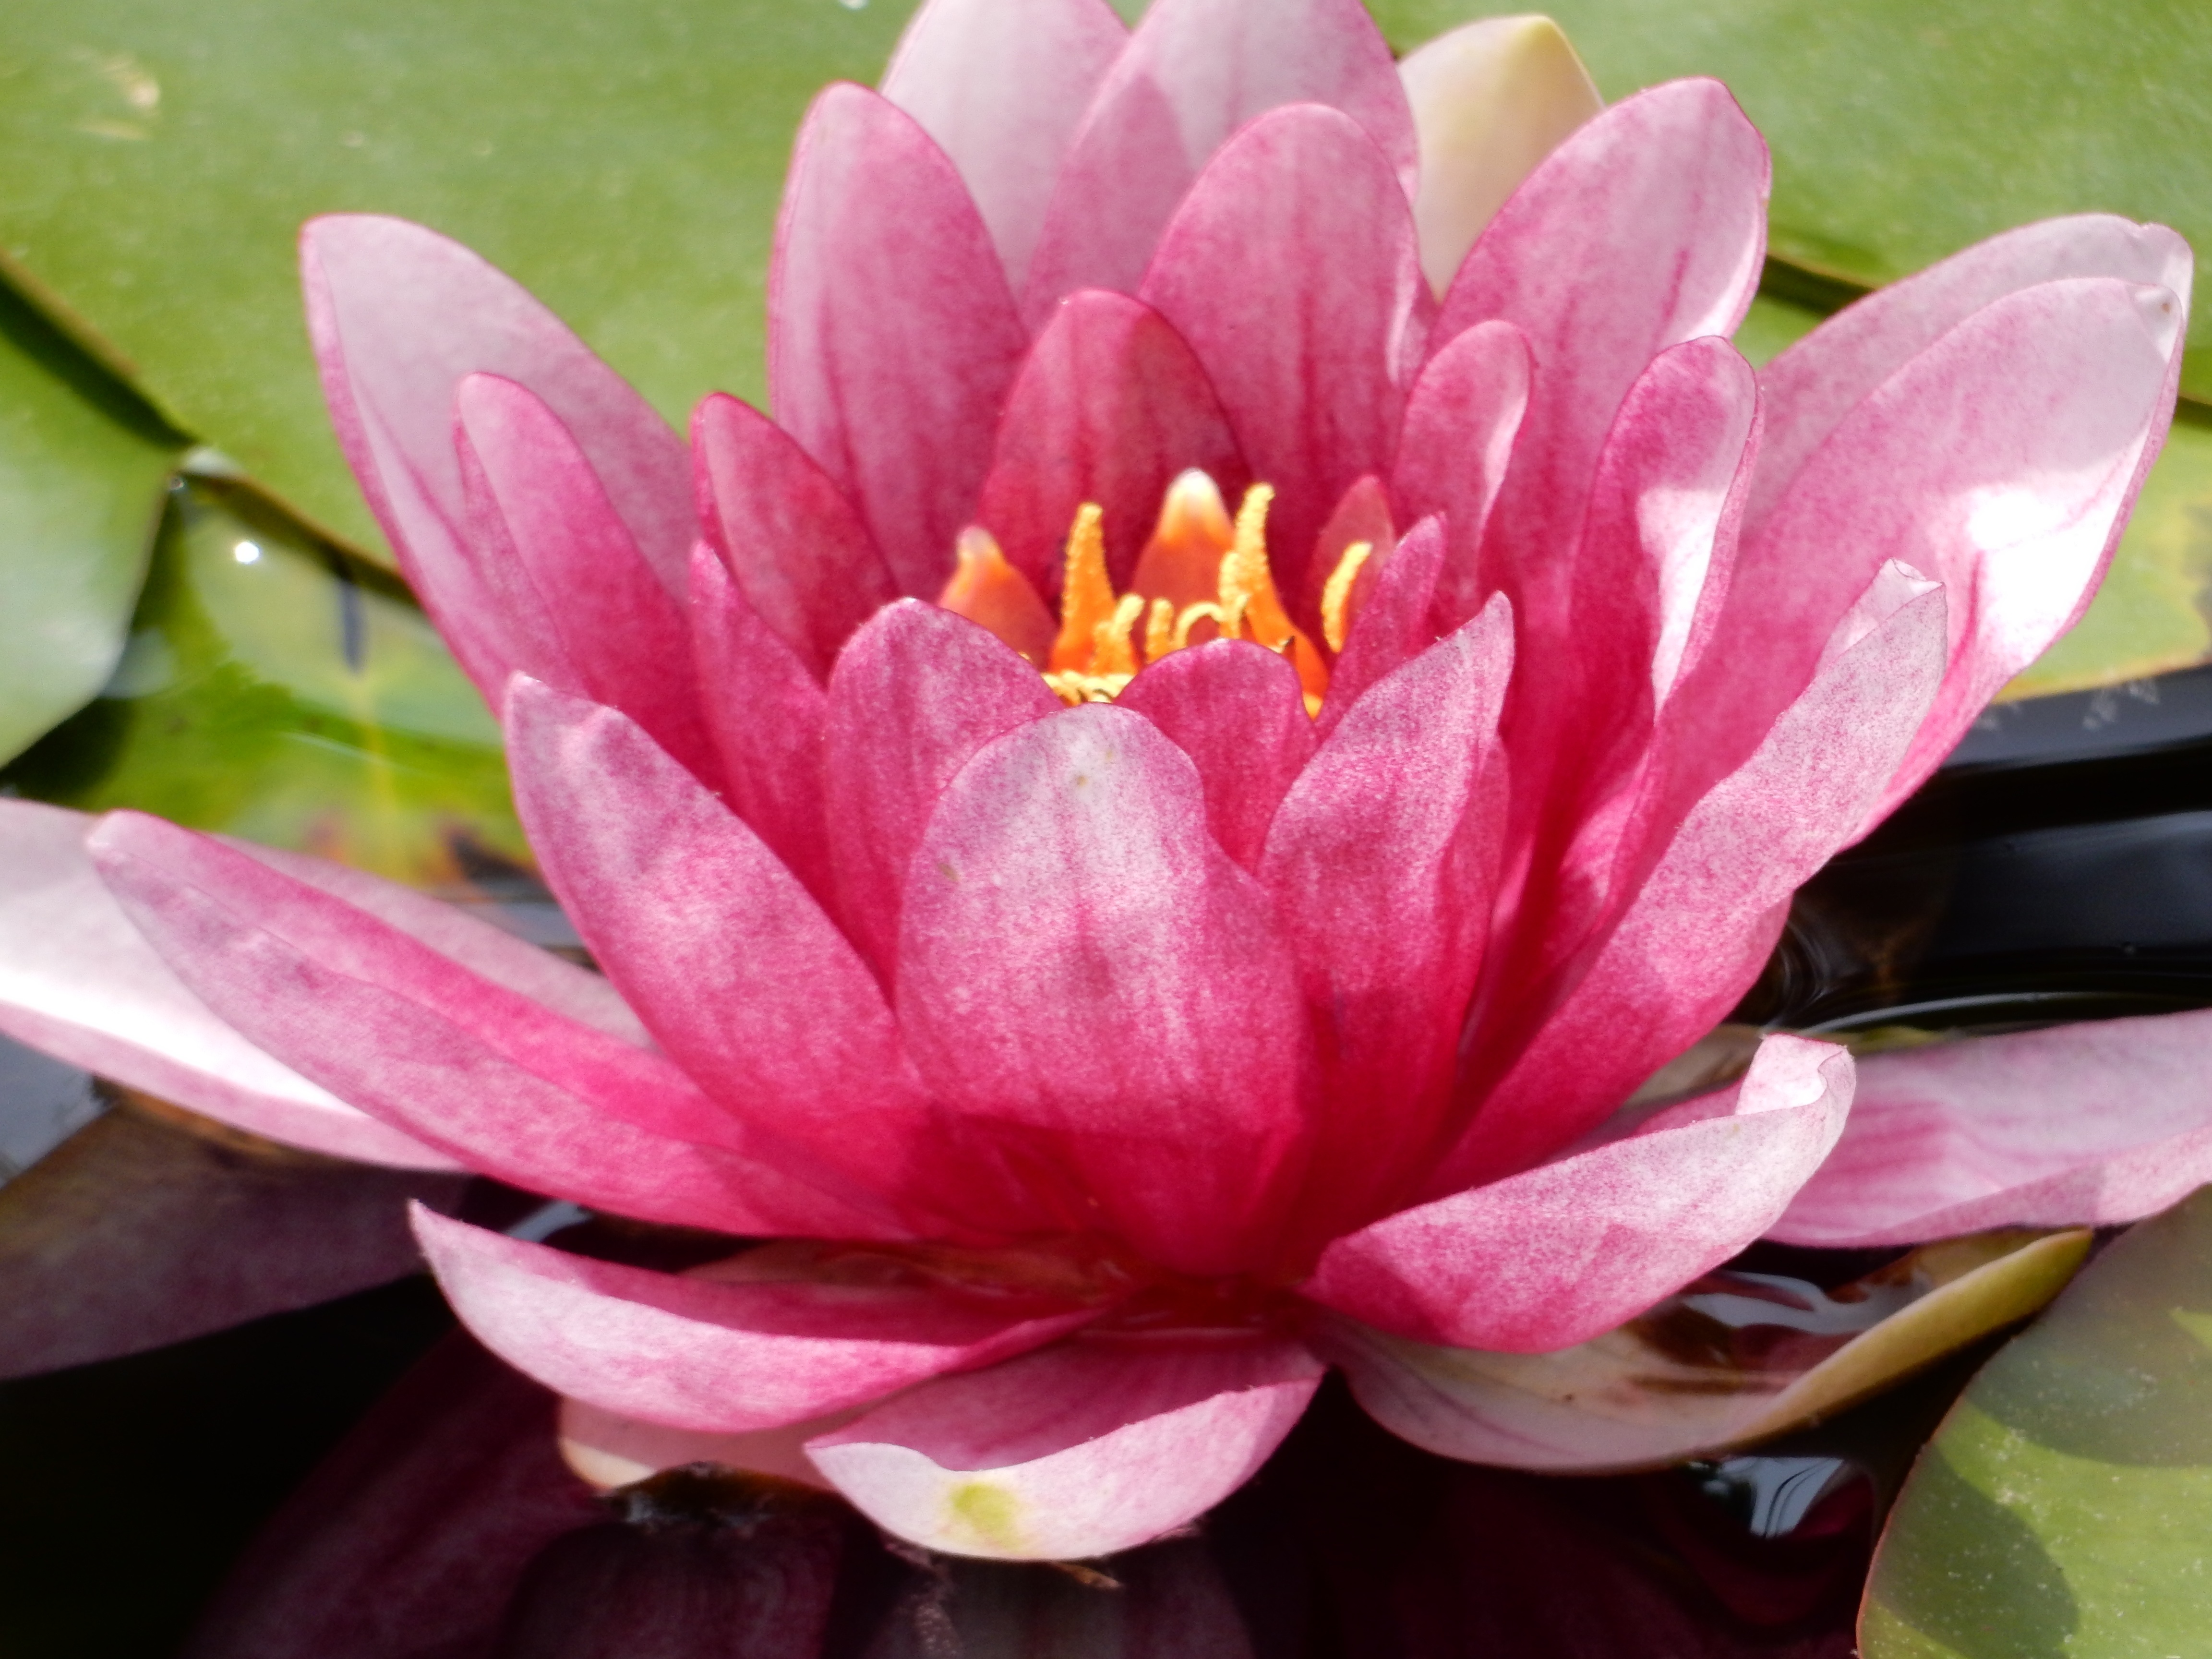
blossom, plant, flower, petal, botany, pink, aquatic plant, flora, macro photography, flowering plant, land plant, proteales